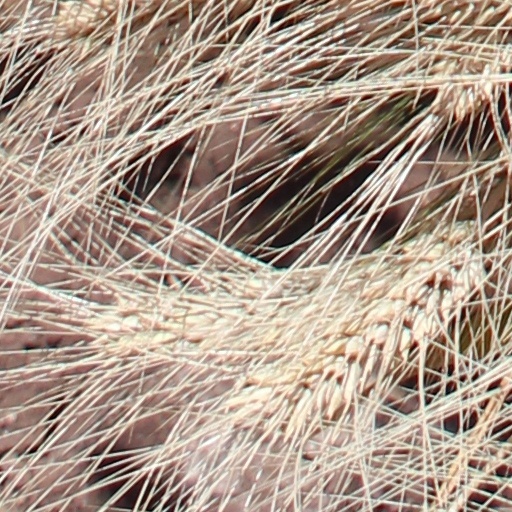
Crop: wheat